Hossein Aryanejad

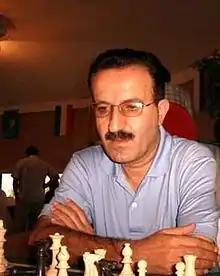

Hossein Aryanejad (born 11 October 1958) is an Iranian chess player who holds the titles of FIDE Master and FIDE Trainer (2009). He won the Iranian Chess Championship in 1992 and 1995 and represented Iran in four Chess Olympiads.